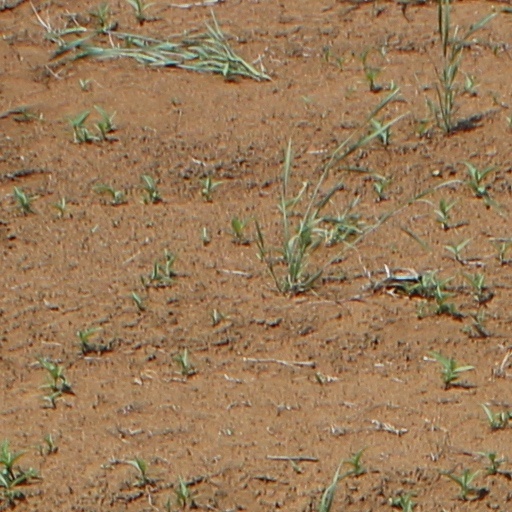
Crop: wheat